Ma Liang (Three Kingdoms)

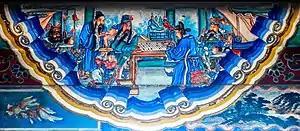
Ma Liang playing Go against Guan Yu while Hua Tuo treats his poisoned arm by scraping the bone (刮骨療毒), portrait at the Long Corridor of the Summer Palace, Beijing

Chen Shou, who wrote Ma Liang's biography in the "Records of the Three Kingdoms" ("Sanguozhi"), appraised Ma Liang as follows: "Ma Liang was incorruptible, honest and was praised as an outstanding elite. He was worthy to be called a "lingshi" (令士; a virtuous scholarly gentleman)... Along with Dong He, Liu Ba, Chen Zhen and Dong Yun, he was one of the best officials in Shu."